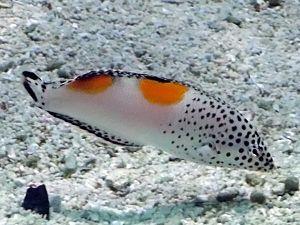
Girelle clown (Coris aygula), juvénile. Photographie prise à l'Aquarium de Liège, le 28 octobre 2011.
Coris est un genre de poissons de la famille des Labridae. La plupart des espèces sont très colorées et communément appelées « girelles ».
Coris aygula, appelée la Girelle bossue aux Maldives, Girelle à tache orange à Maurice, Girelle clown ou encore Labre aigrette est une espèce de girelles, des poissons osseux de petite taille de la famille des Labridae.
Les Labridae, ou communément nommés les Labres, représentent une vaste famille de poissons avec plus de 500 espèces distinctes. Ils constituent la deuxième plus grande famille des poissons marins et la troisième plus importante famille de l'ordre des Perciformes.